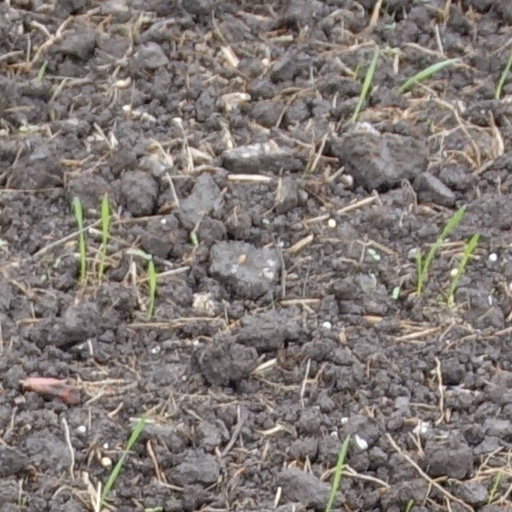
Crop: wheat